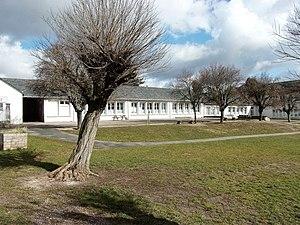
Cour de l'école Guy-de-Maupassant à Truyes
Truyes est une commune française située dans le département d'Indre-et-Loire en région Centre-Val de Loire.